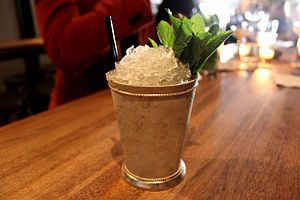
Kentucky Derby / Traditioner
En Mint Julep serveret traditionelt i et isafkølet sølvbærger.
Kentucky Derby er et hestevæddeløb, der afholdes hvert år i Louisville, Kentucky, i USA, den første lørdag i maj som afslutning af den to uger lange Kentucky Derby Festival. Løbet er i klasse I og er åbent for tre-årige fuldblodsheste, der løber over en distance på 1,25 miles på Churchill Downs. Hingste og vallakker bærer 126 pounds og hopper 121 pounds.